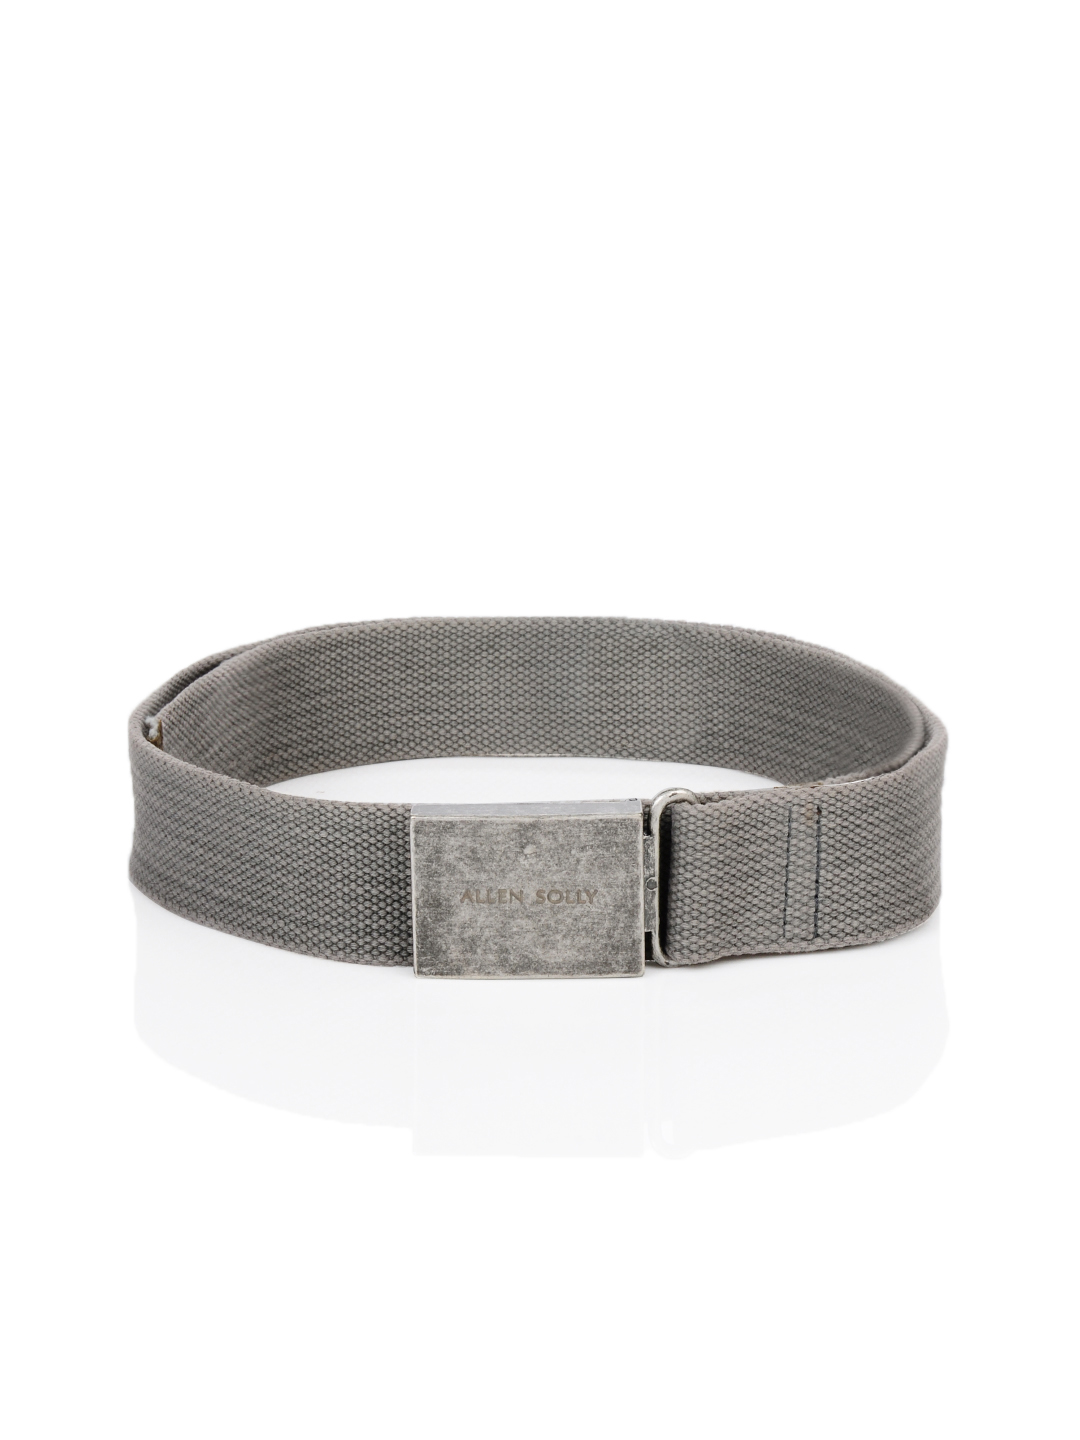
Allen Solly Men Canvas Grey Belt
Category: Accessories / Belts / Belts
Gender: Men
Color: Grey
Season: Summer 2012
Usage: Casual